Massimo Tamburini

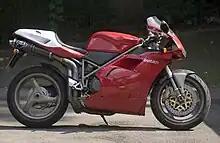
Ducati 916

Tamburini later designed the now classic Ducati 916. South African motorcycle designer Pierre Terblanche and Tamburini were working side by side at the Cagiva Research Center (CRC) on new designs, Tamburini on the 916 and Terblanche on the Ducati Supermono. Terblanche's Supermono, which shared several visual cues with the Tamburini's 916, was shown to the public before the 916, leaving the impression that Tamburini was influenced by Terblanche. In fact, the influence was the other way around, with Terblanche incorporating ideas that Tamburini shared with him in the design studio from his 916 design. Journalist Kevin Ash said that the roots of the 916's styling were found elsewhere, outside Ducati and CRC. Ash said that the timing of the public debut of Honda's advanced oval-piston, 32-valve V4 engine Grand Prix racing bike, the NR750, in August 1991, indicates that NR750 influenced the final shape of the 916, though Tamburini, Terblanche and others at Ducati would not confirm this, Tamburini only saying that he was influenced by "existing designs." Ash said that Tamburini showed a better understanding of visual weight than the NR750's designers, and the 916 design, "moved it forward, personalized, and Ducati-fied it, in particular the blend of sharp edges and sweeping curves, which, like most innovation, broke existing rules."